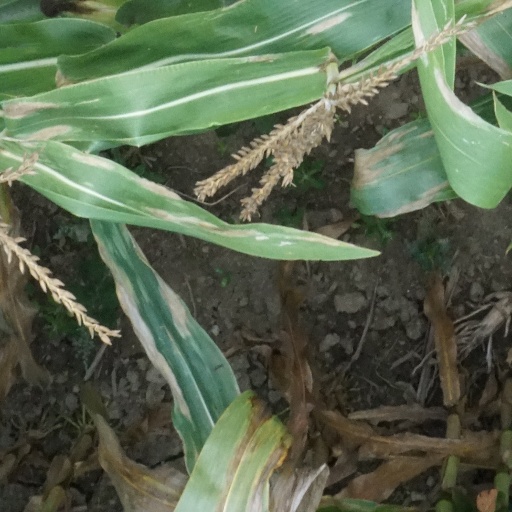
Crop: maize; corn